Question: Why is the lid up?
Tambaya: Meyasa murfin shaddar yake a buɗe?
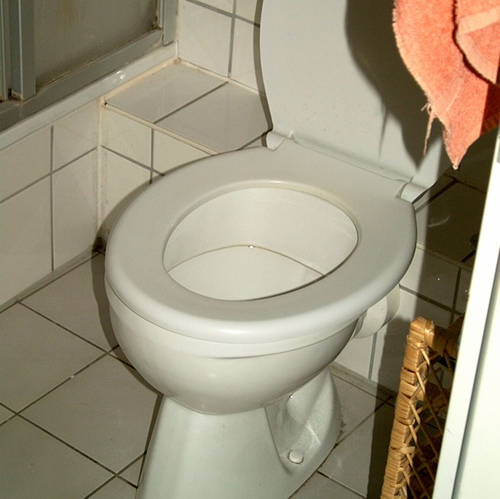
Answer: Was just used.
Amsa: Saboda ba'ajima da amfani dashiba.